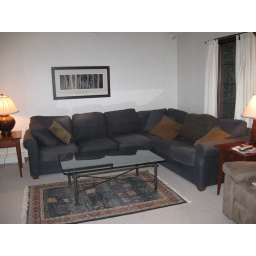
Dark blue sectional sofa with pull out queen-sized bed. Fabric is faded but couch is in good condition.